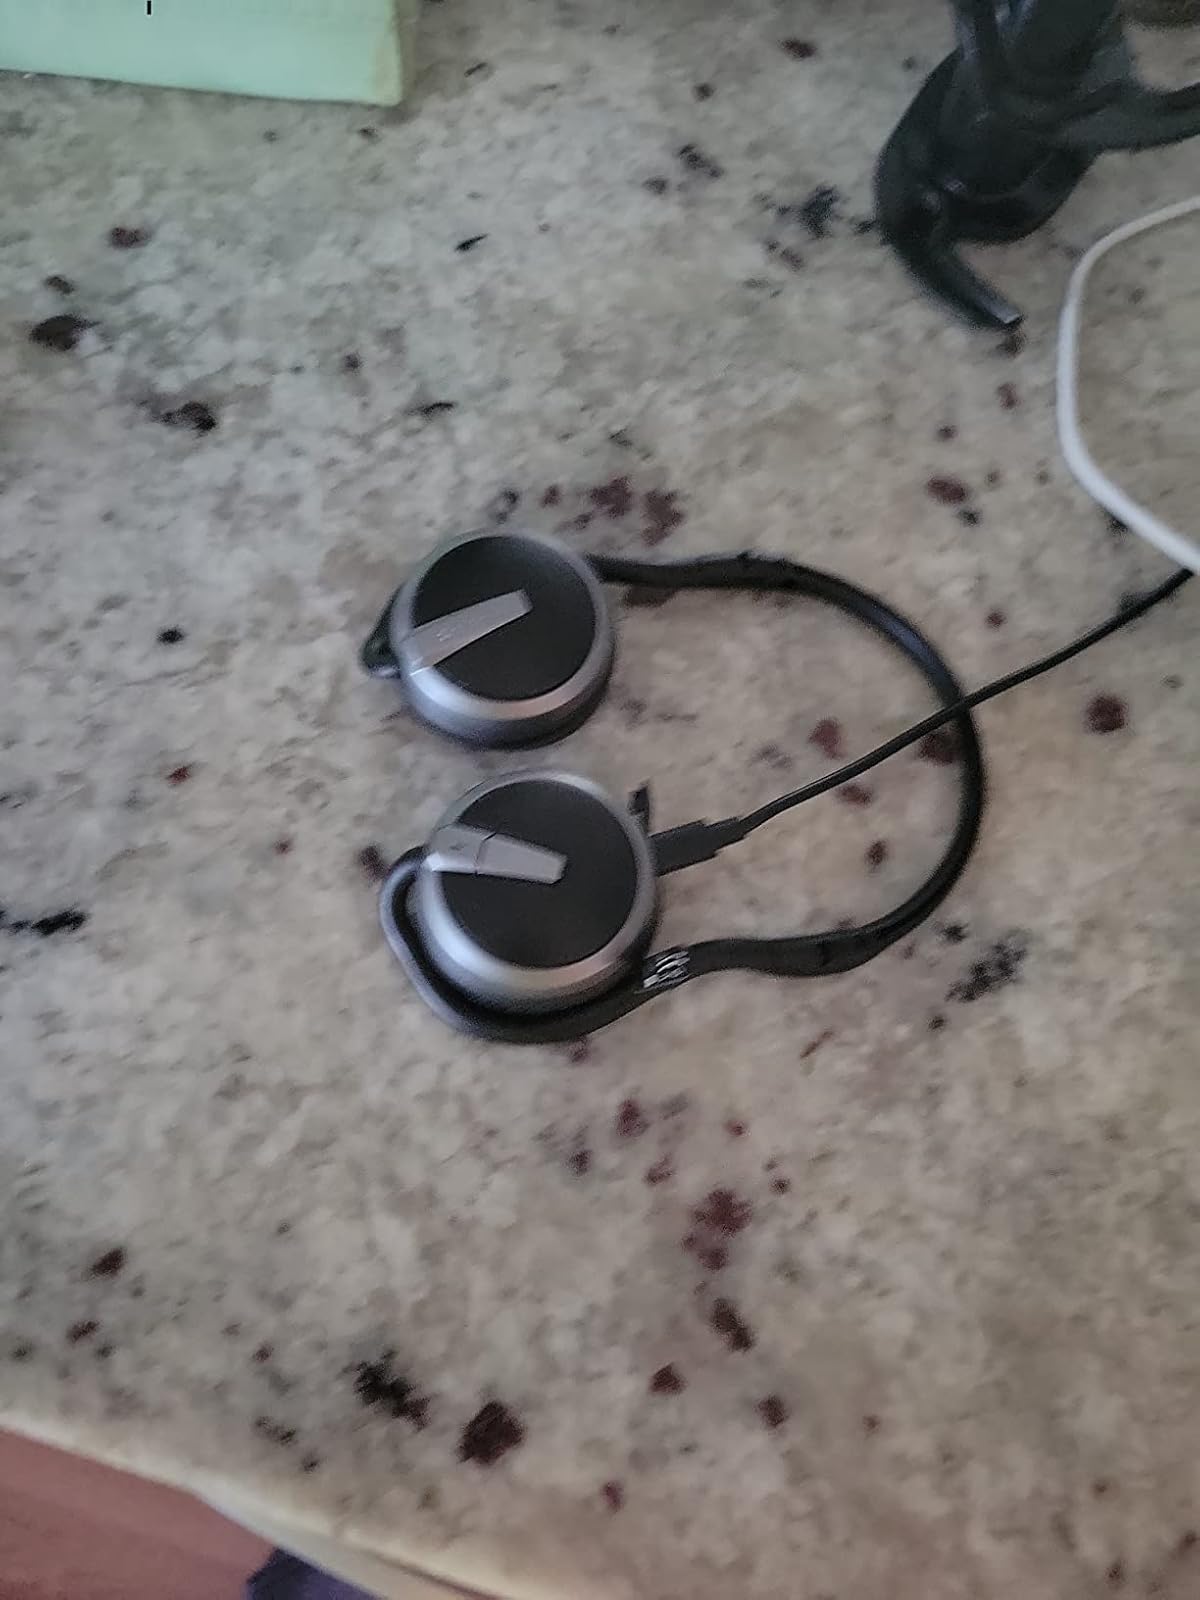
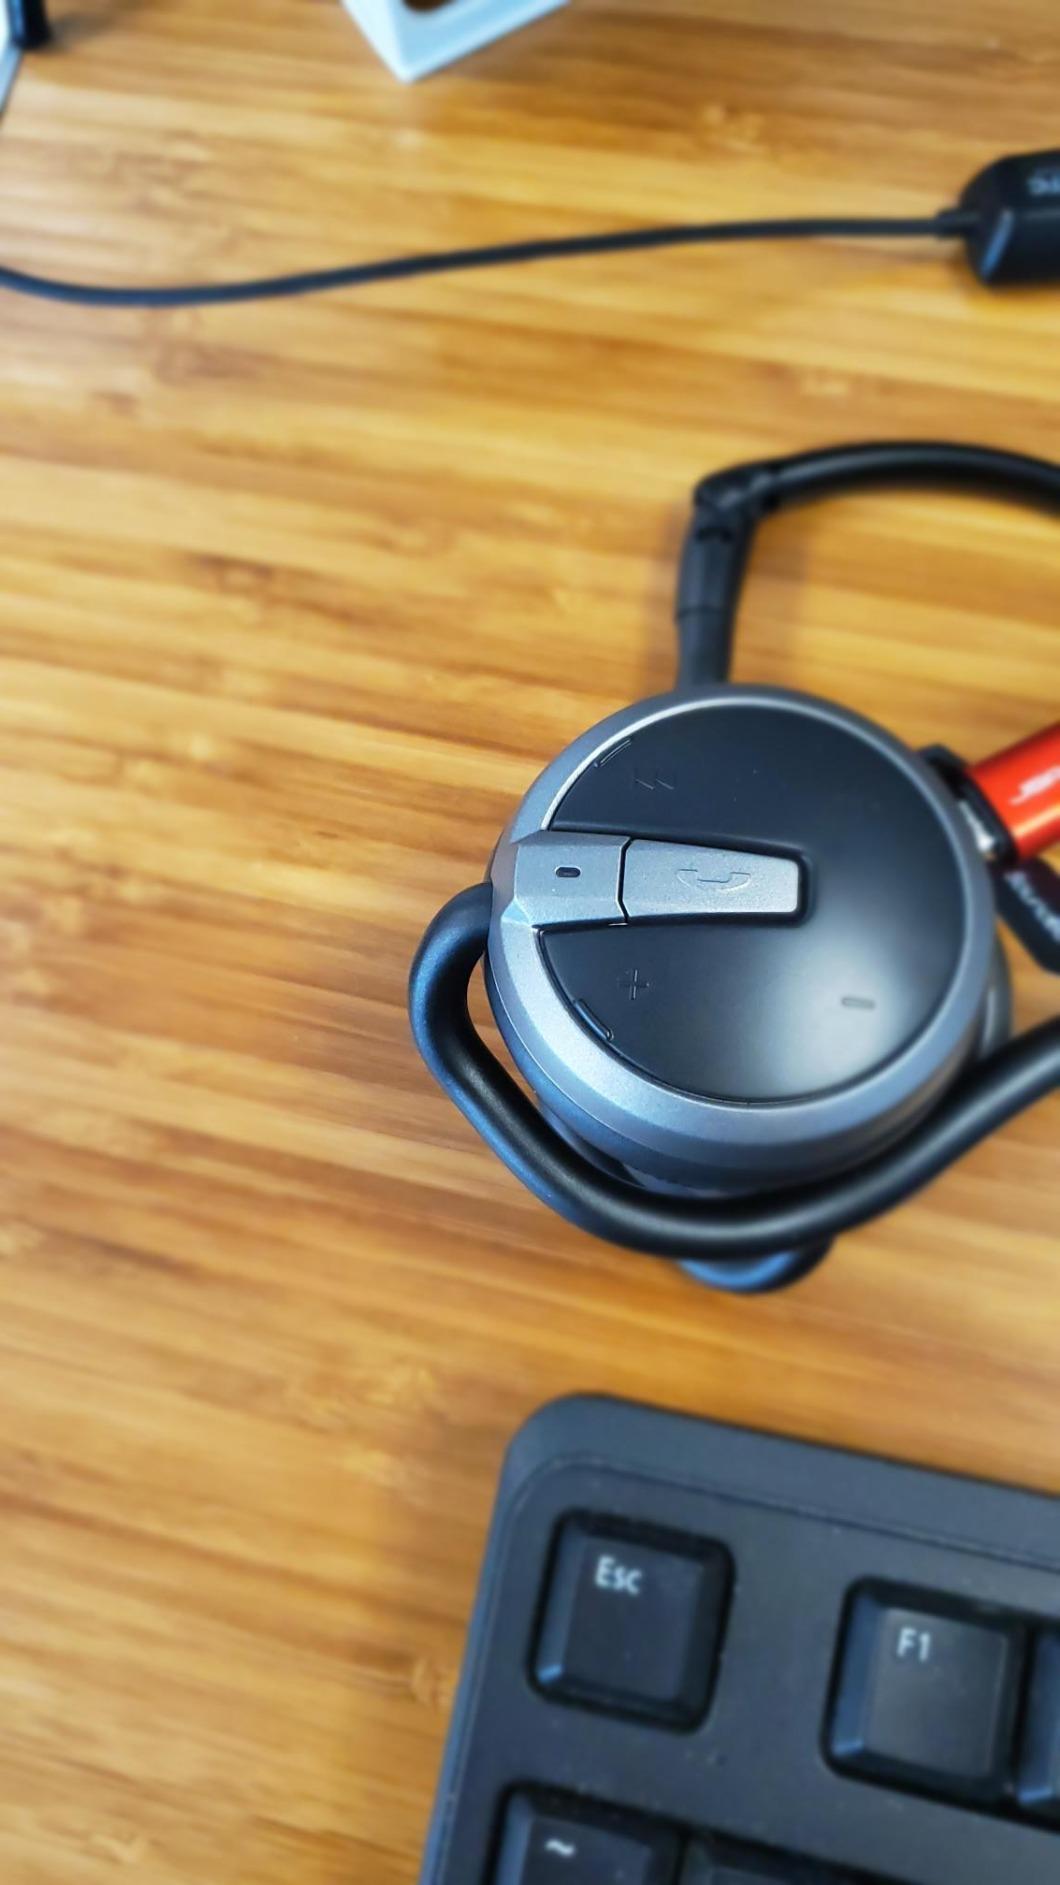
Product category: headphones
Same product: yes